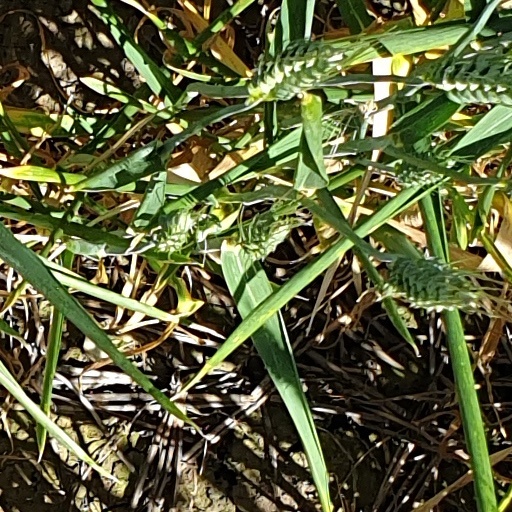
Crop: wheat